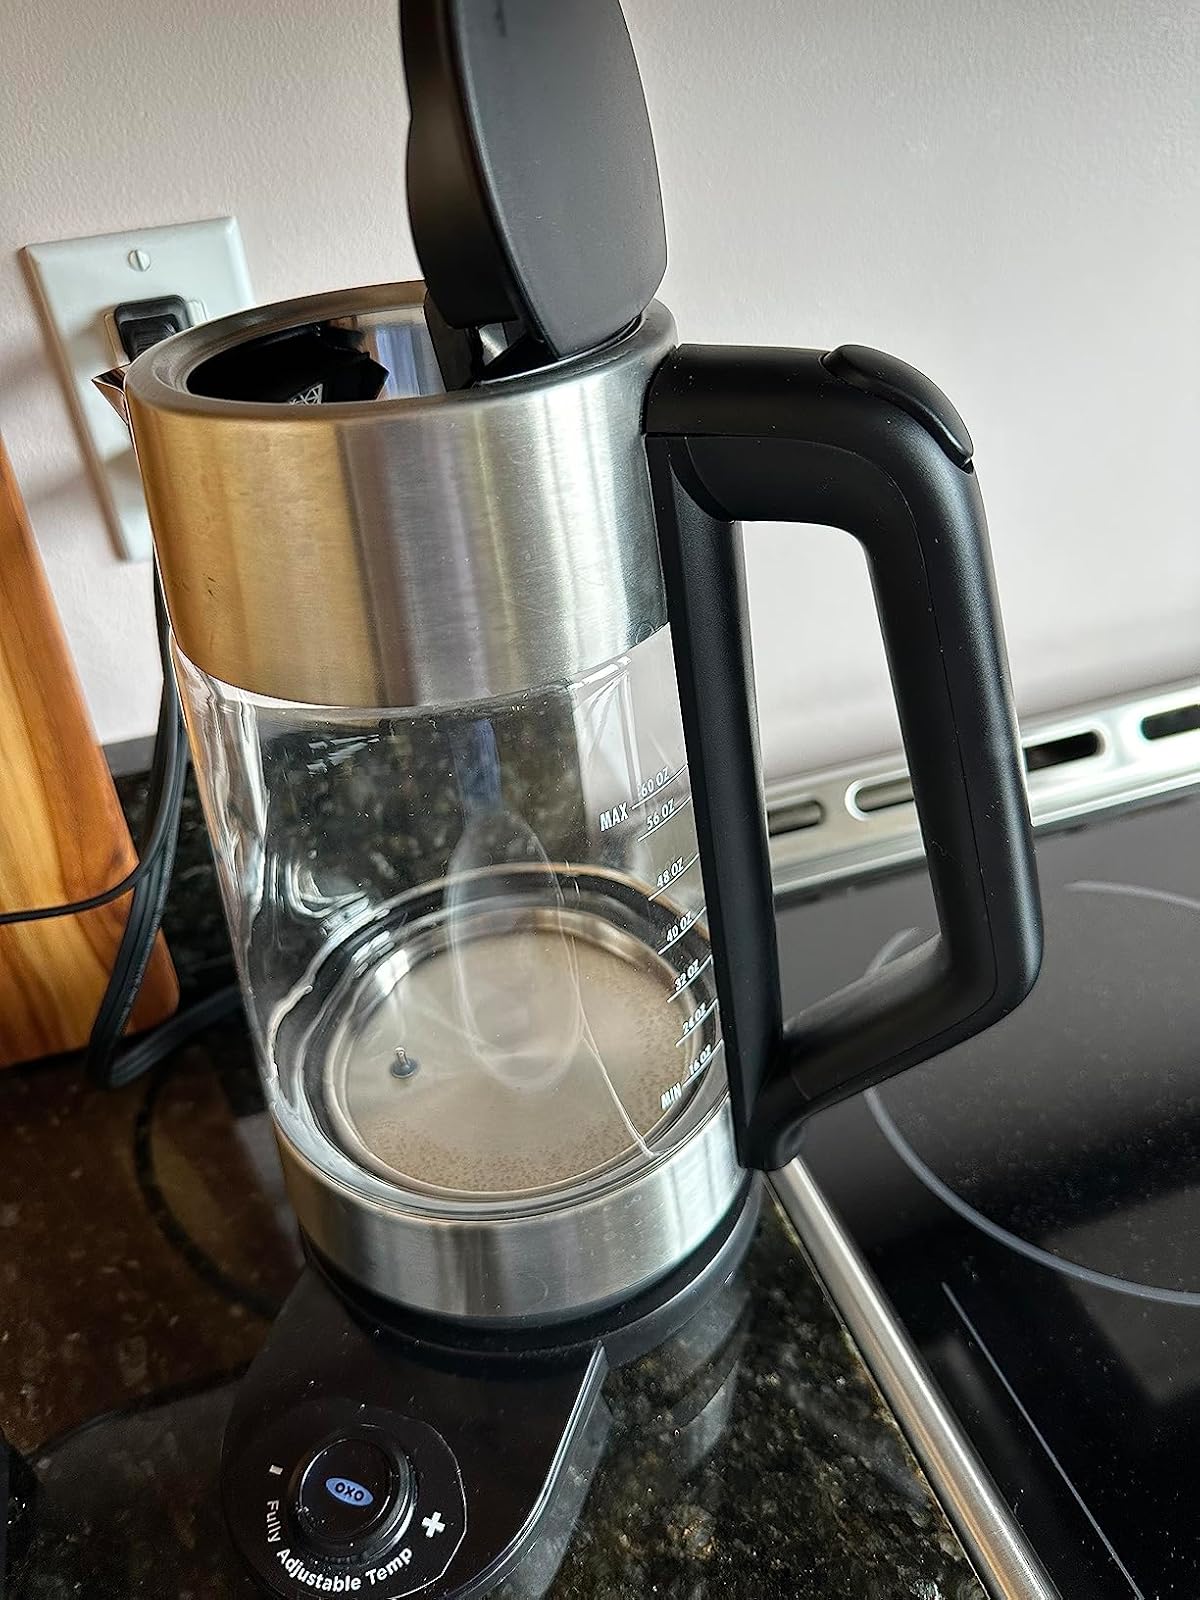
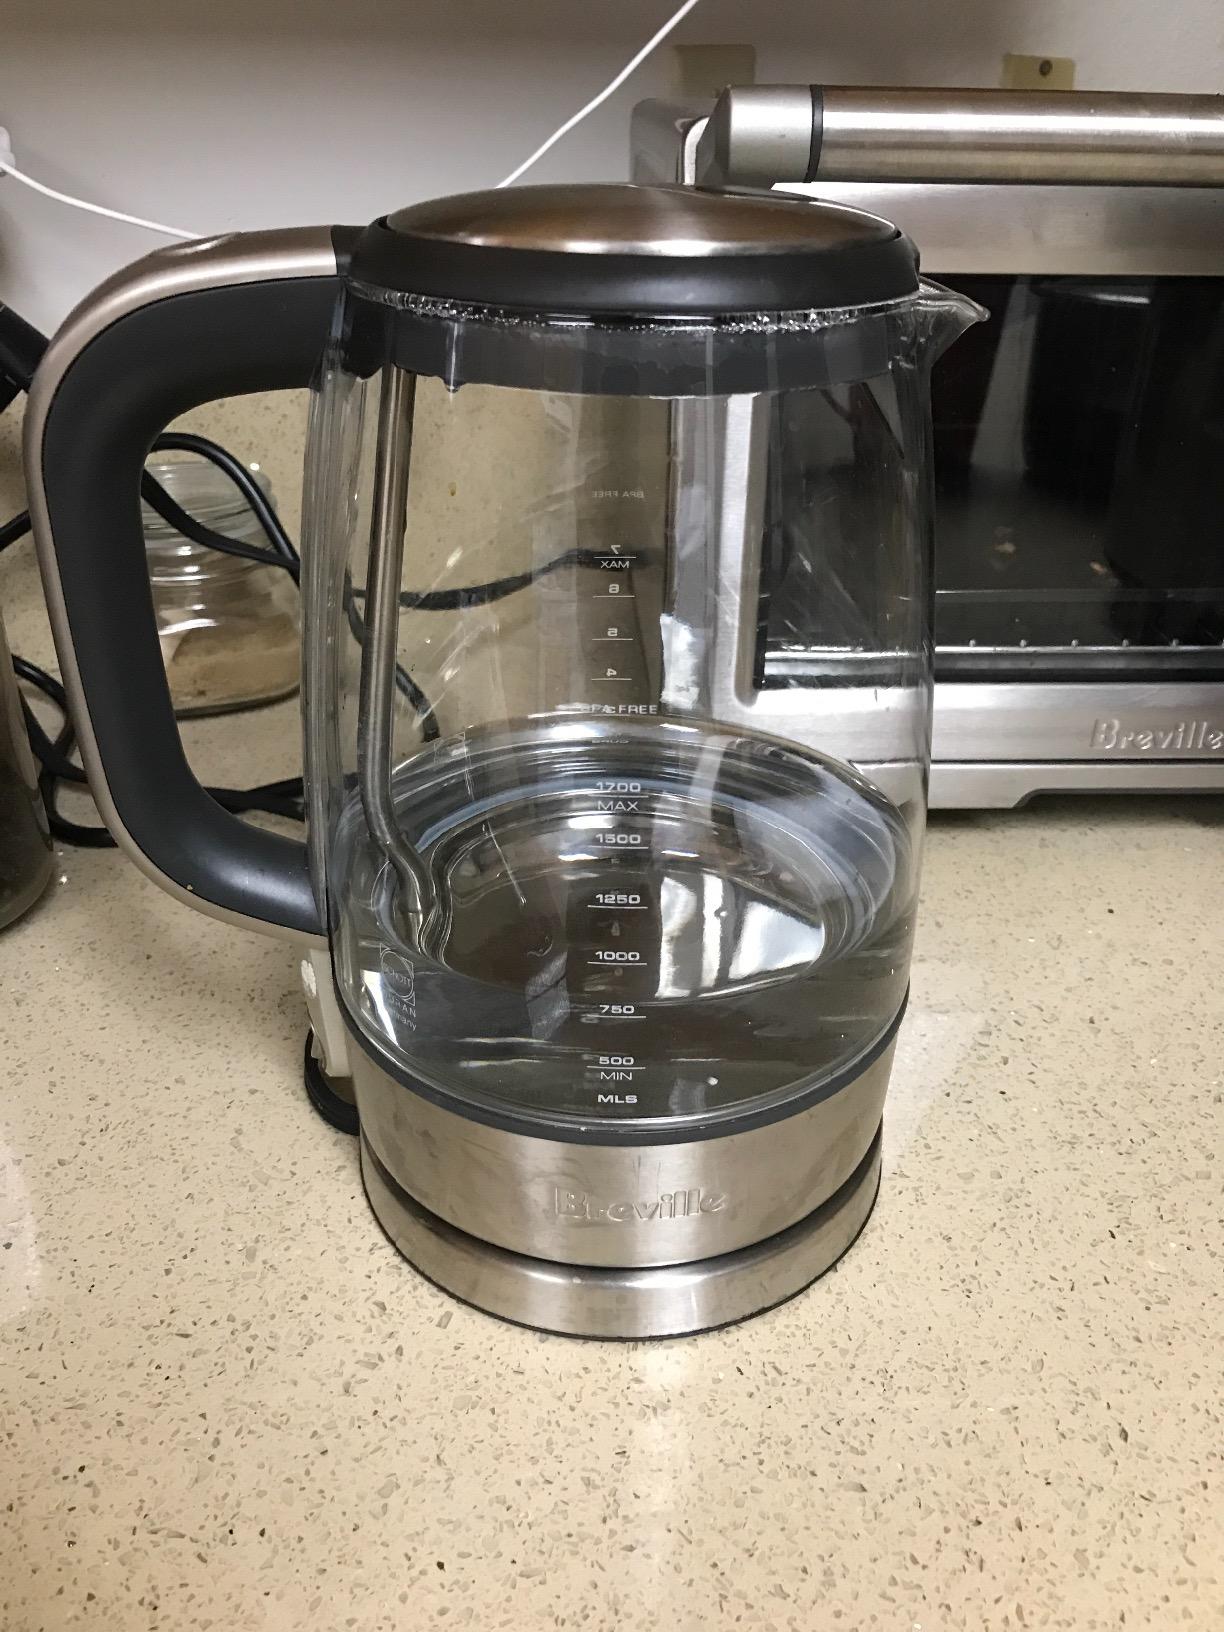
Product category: items_kettle
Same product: no